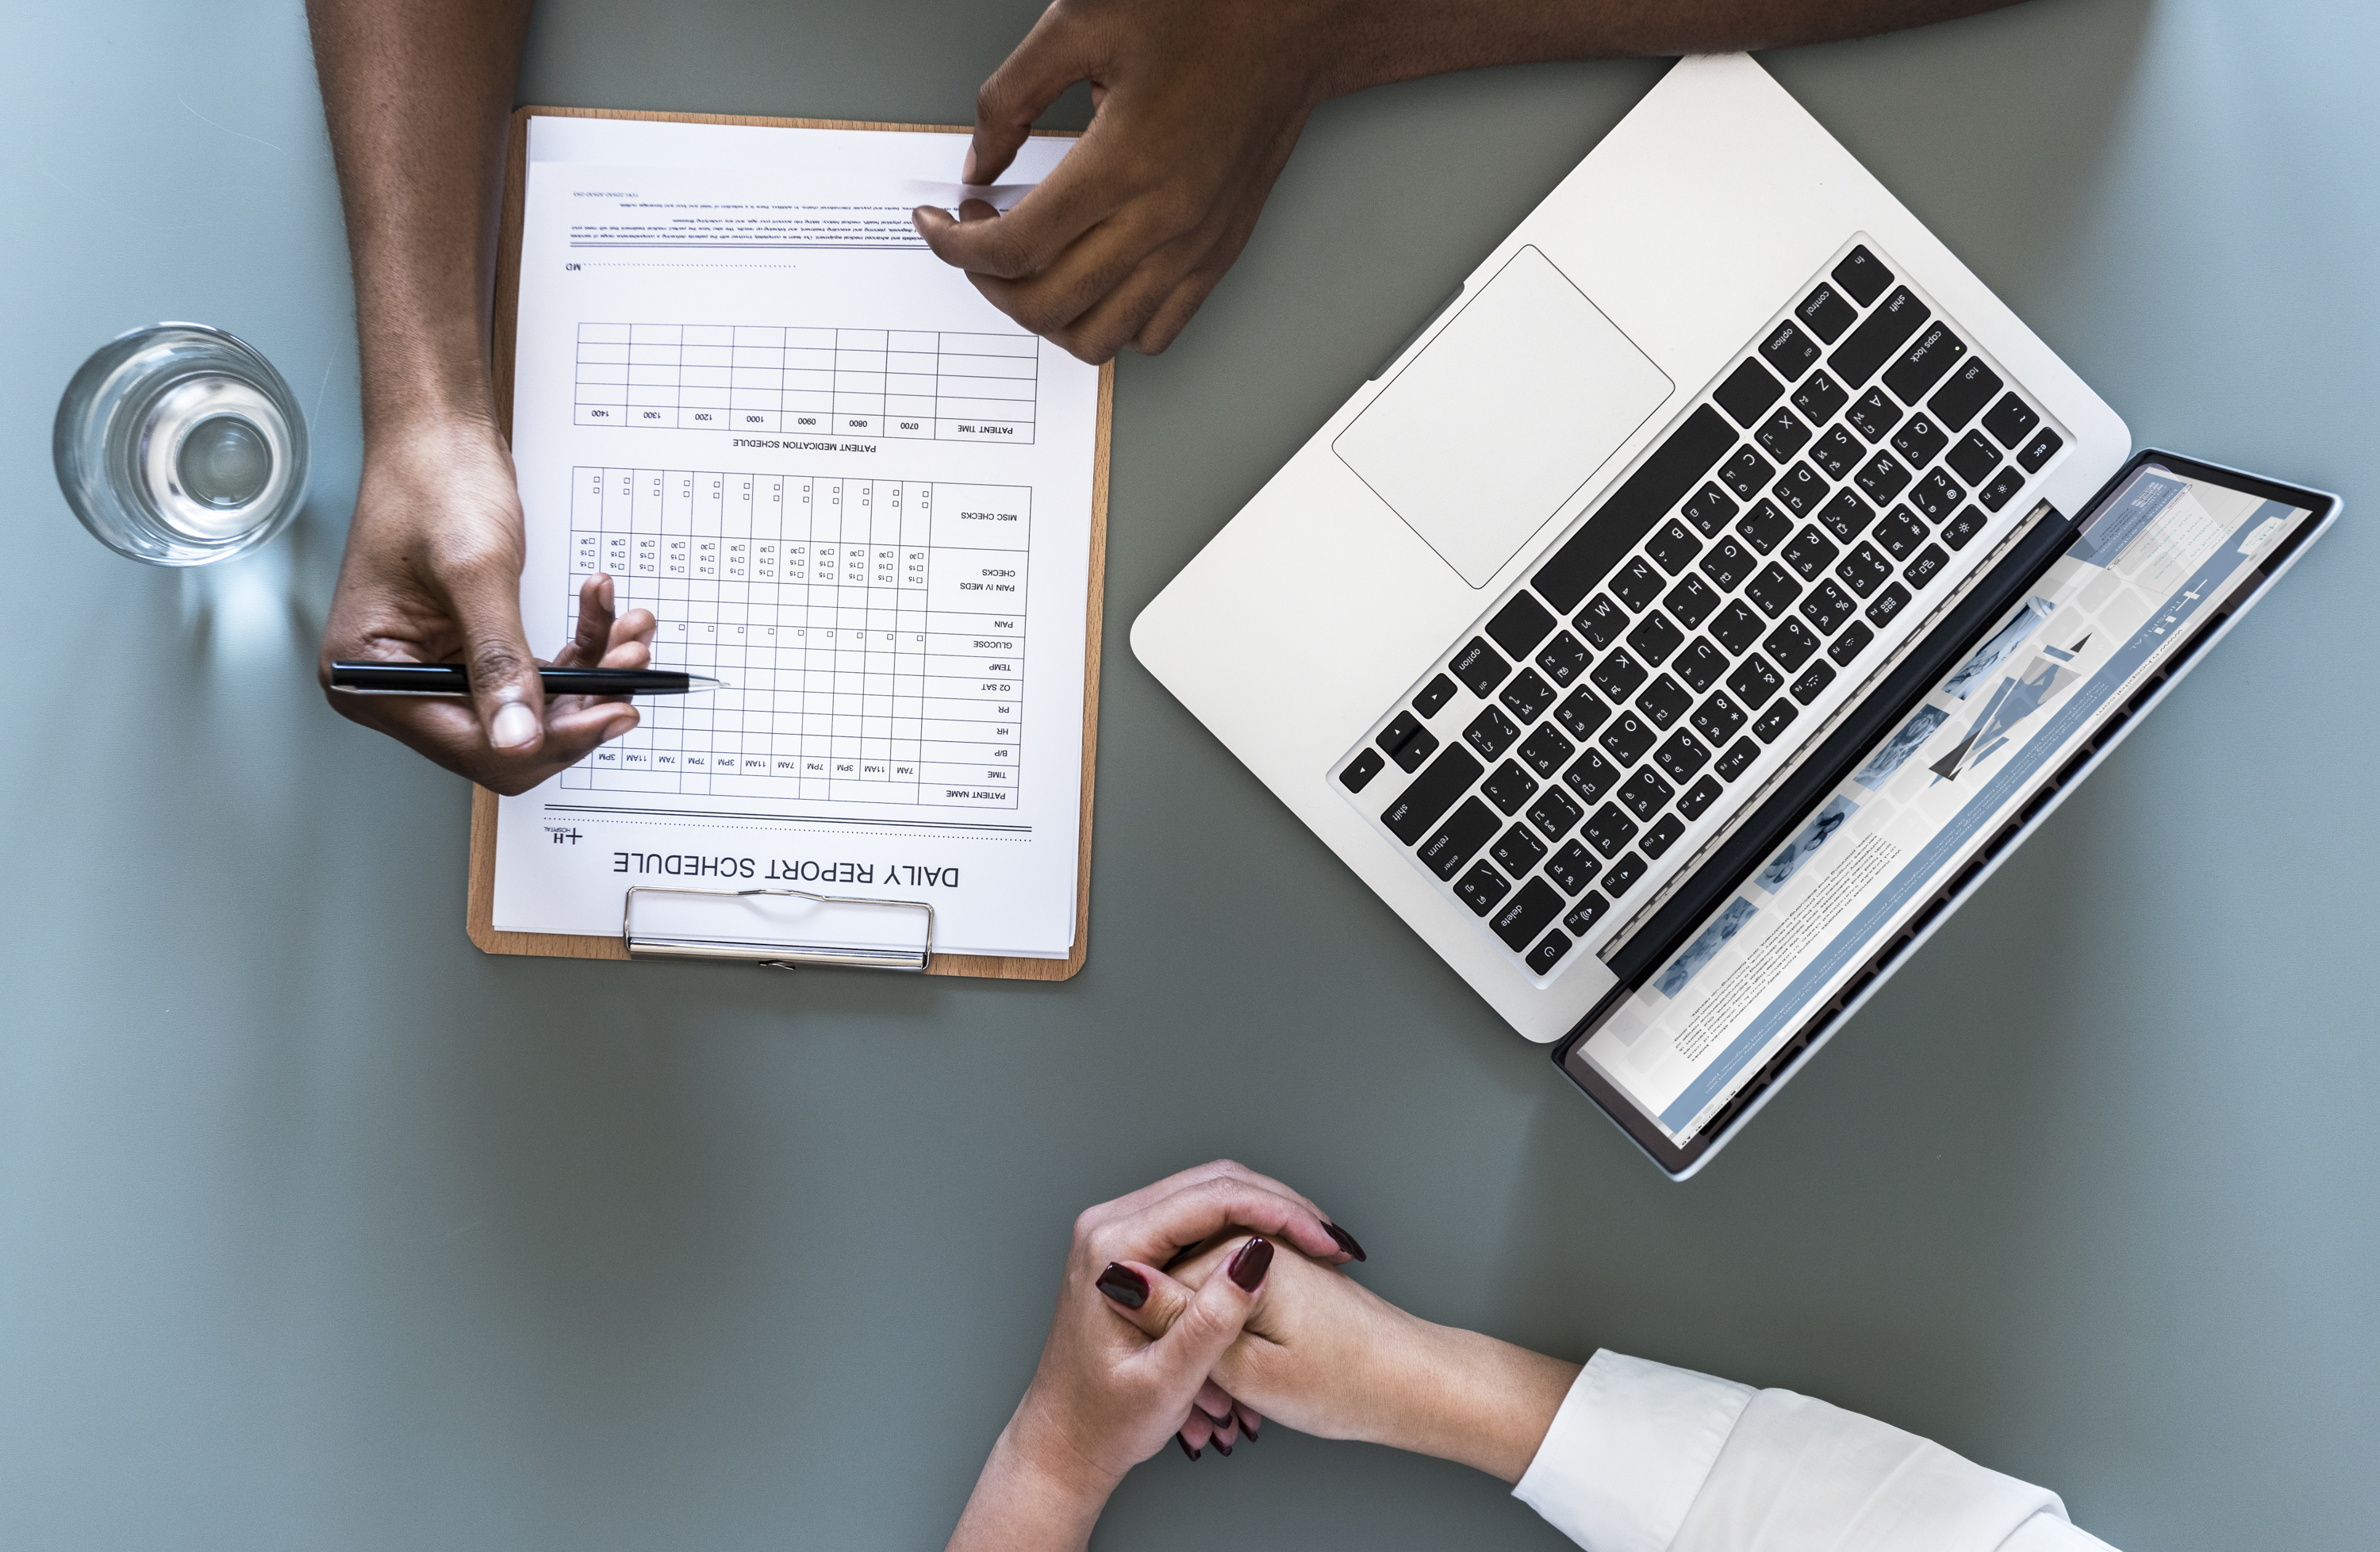
hospital, illness, information, laptop, medical, product design, font